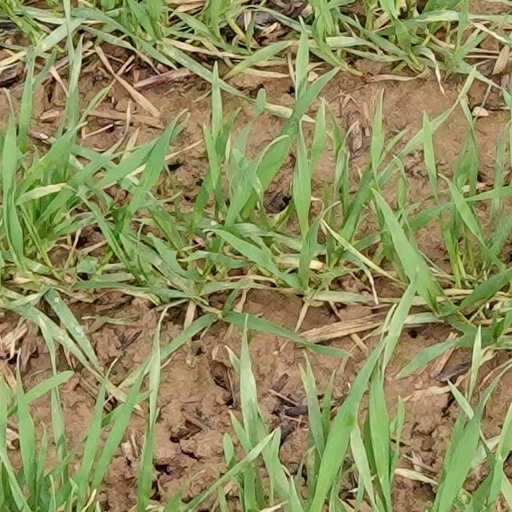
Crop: wheat